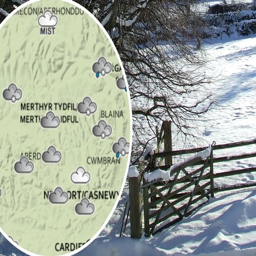
snow is forecast for parts on the weekend